The Son of Tarzan (film)

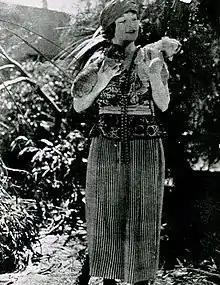

On April 3, 1920, Rubey announced that cowboy actor Jack Hoxie would play the lead as Tarzan's son, Korak. The female lead would be Rubey's wife, Lucille. Harry Revier was hired as the director and the filming would take place on an island in the South Pacific. He even stated that "over 300 apes, orangutans, gorillas and chimpanzees have been contracted for".